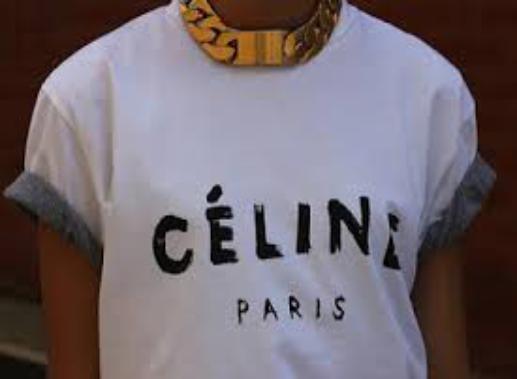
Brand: Celine
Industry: Clothes